Wet nurse

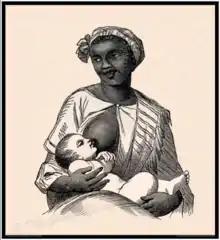
Enslaved black woman wet-nursing white infant

Wet nursing used to be commonplace in the United Kingdom. Working-class women both provided and received wet-nursing services.